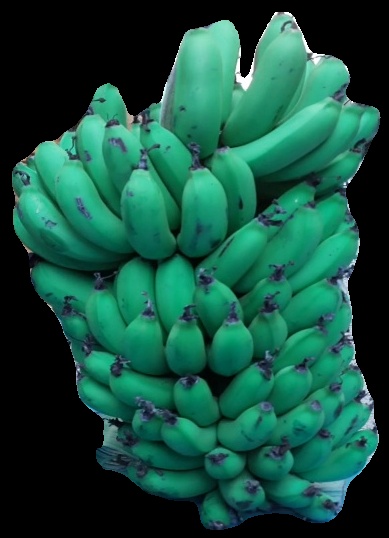
Variety: pachbale
Grade: grade2